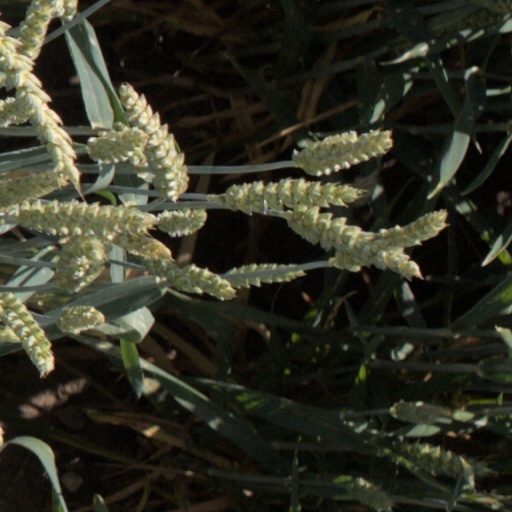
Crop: wheat